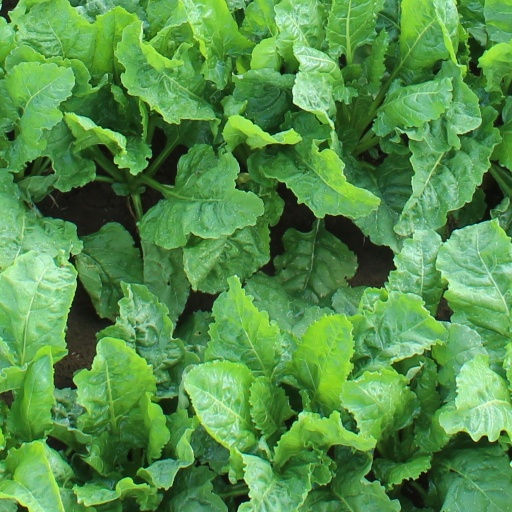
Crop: sugar beet